J. C. Williamson

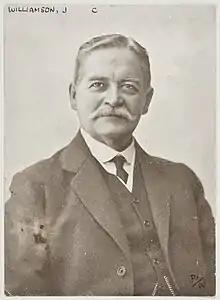
Portrait of J. C. Williamson, c. 1900

The W. G. and M. partnership was dissolved on 4 March 1890. Williamson and Garner formed Williamson, Garner & Co. Musgrove took the Sydney Theatre Royal, while Williamson and Garner held Melbourne's Theatre Royal and Princess Theatre, and Adelaide's Theatre Royal. They had a major success when they brought Sarah Bernhardt to Australia in 1891. At the end of the year Williamson bought Garner out, but Maggie Moore left him for the actor Harry R. Roberts, making extensive financial claims upon him. Musgrove rejoined Williamson in 1892, when they produced the pantomime "Little Red Riding Hood", which opened a new "Lyceum" theatre on Pitt Street, Sydney.